Answer in natural language. How many CounterTops are visible in the scene? Choose between the following options: 2, 1, 3, 0 or 4
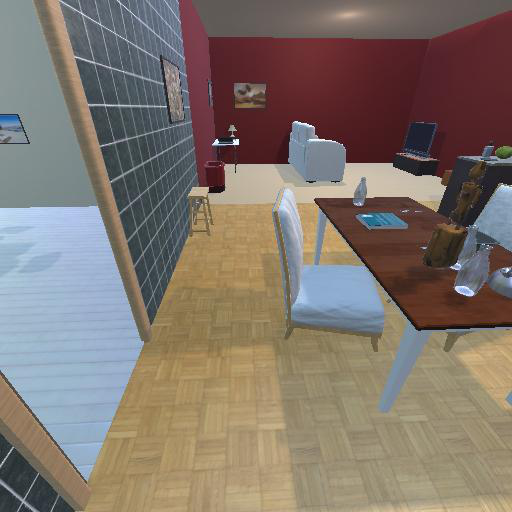
<answer>1</answer>